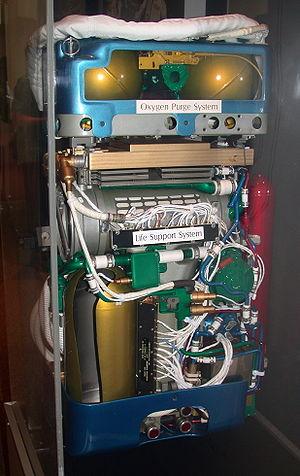
En astronautique, le Primary Life Support System, couramment abrégé par le sigle PLSS, est un ensemble d'équipements chargés de maintenir en vie les astronautes durant leurs sorties extravéhiculaires. Ces équipements sont regroupés de manière compacte dans un ensemble porté en sac à dos de la combinaison spatiale.
Une combinaison spatiale est un équipement utilisé pour assurer la survie d'une personne dans l'espace. L'environnement spatial est caractérisé principalement par un vide presque total et de grandes variations de température. La combinaison spatiale est portée par les astronautes lors des sorties dans l'espace ou à la surface d'autres corps célestes mais également à l'intérieur de véhicules spatiaux pour faire face à une dépressurisation accidentelle. Pour permettre la survie, une combinaison spatiale doit fournir de l'oxygène, évacuer le dioxyde de carbone et la vapeur d'eau expirés, et assurer une protection thermique tout en autorisant une mobilité maximale. Généralement à ces fonctions s'ajoutent un système de communications, une protection au moins partielle contre les rayons cosmiques et les micrométéorites et la possibilité pour son occupant d'absorber des liquides.